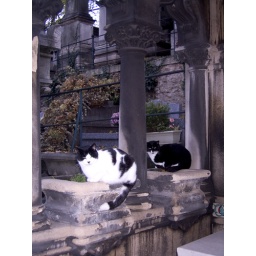
Two cats standing guard over the mostly-dead flowers at a grave (Cimitere Montmartre)